Suite for Variety Orchestra No. 1

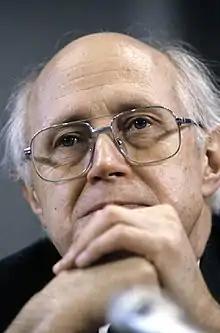
Mstislav Rostropovich conducted the first documented performance of the Suite for Variety Orchestra No. 1 in 1988

The Suite for Variety Orchestra No. 1 consists of eight movements: